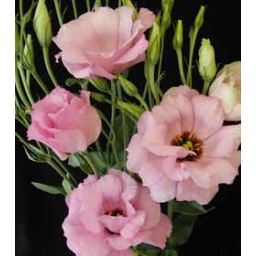
flowers included in table centres and bouquet